India–Tajikistan relations

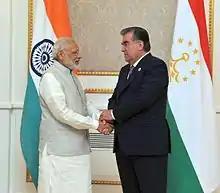
Indian prime minister Narendra Modi and Tajikistan president Emomali Rahmon.

The bilateral relations between the Republic of India and the Republic of Tajikistan have developed considerably owing to both nations' co-operation on security and strategic issues. India has set up its first overseas military base Farkhor in Tajikistan. India also assisted in building Ayni hospital.